Orange clownfish

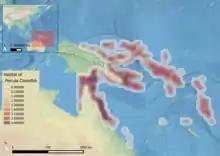
Native range of the Percula Clownfish. Data from AquaMaps.

Both "A. percula" and the anemones reside in shallow waters and the depth usually does not exceed 12 m with water temperatures ranging between 25 and 28 °C. Host anemones, which are tube-like organisms that reside on coral reefs, are usually occupied by only one anemonefish species because one species outcompetes and exclude other species when they inhabit the same host anemone. Unless a significant size difference exists, two anemonefish species show aggression towards each other when trying to occupy the same host anemone. This is why the supply of nearby anemone hosts so strongly influences "A. percula"’s ability to achieve recruitment and survival in general.